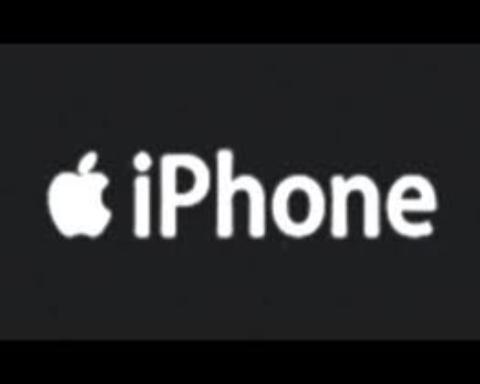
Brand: iPhone-2
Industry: Electronic